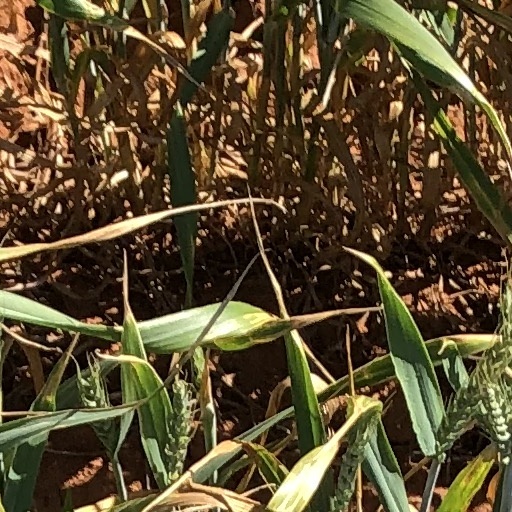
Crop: wheat